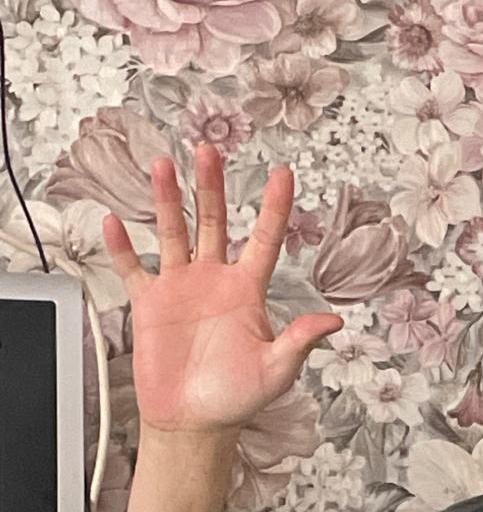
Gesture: palm